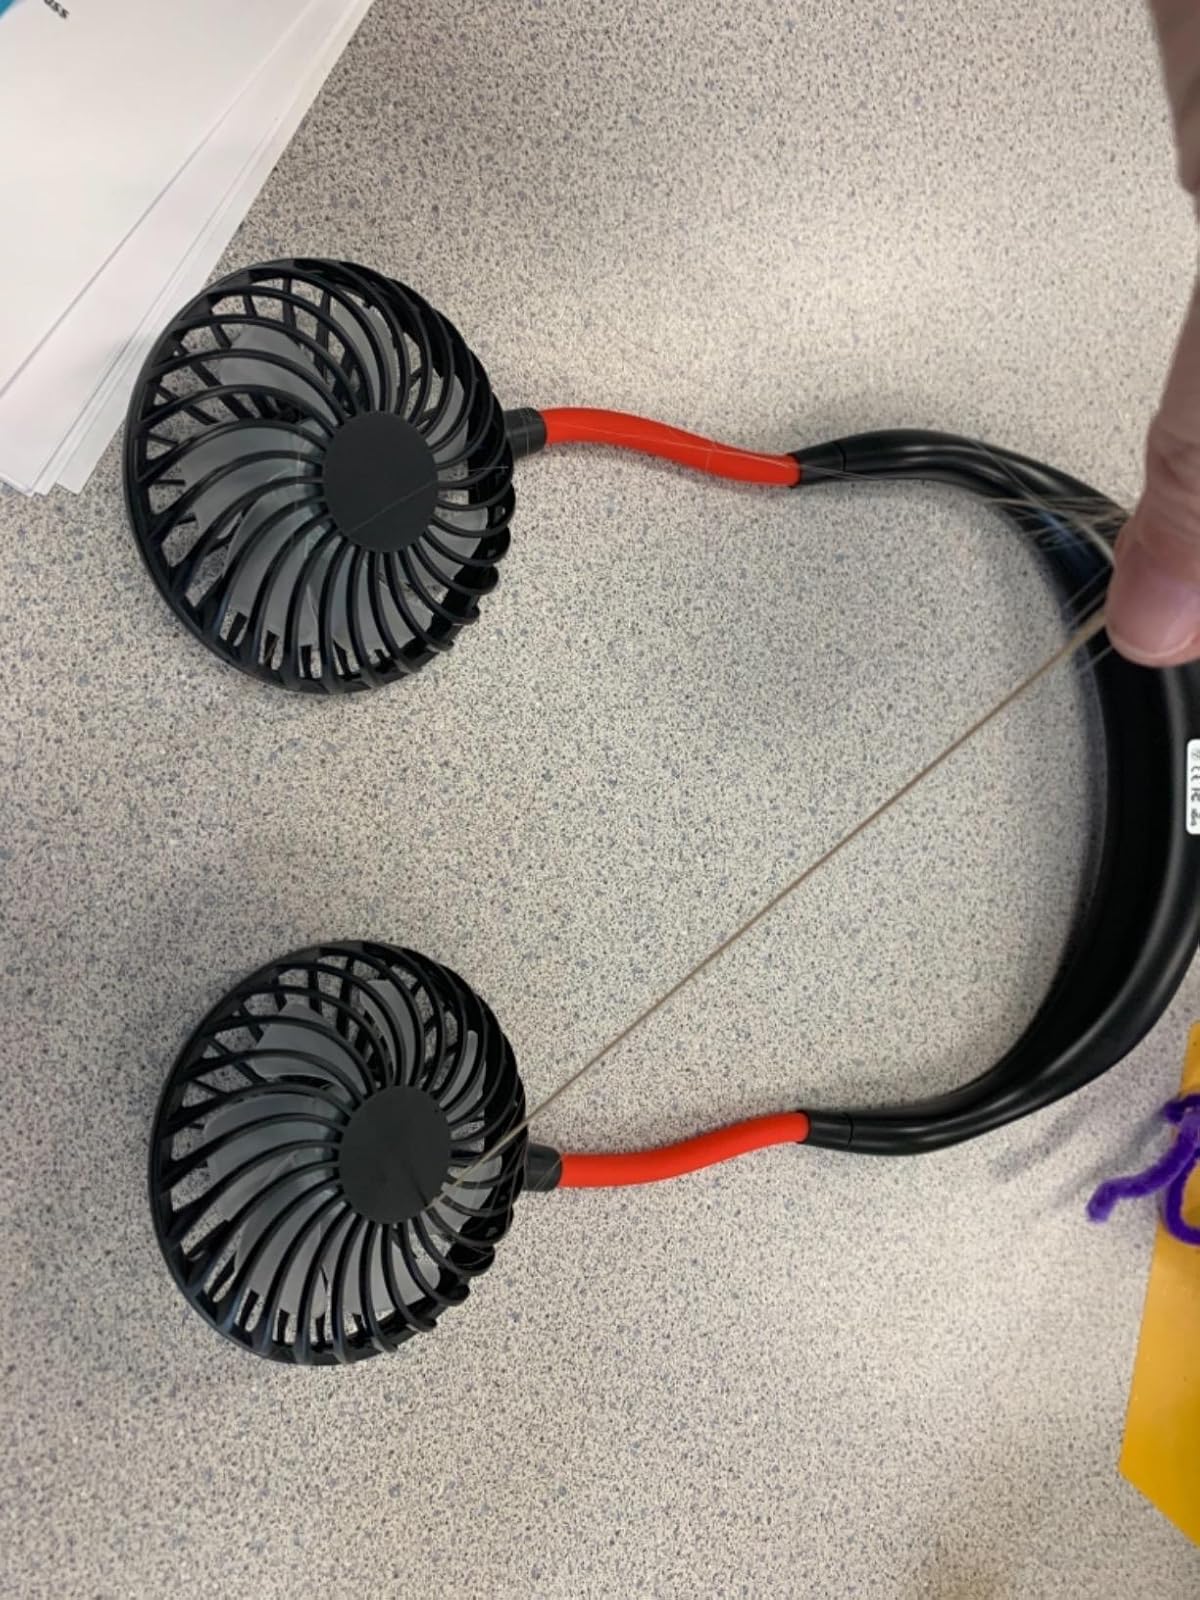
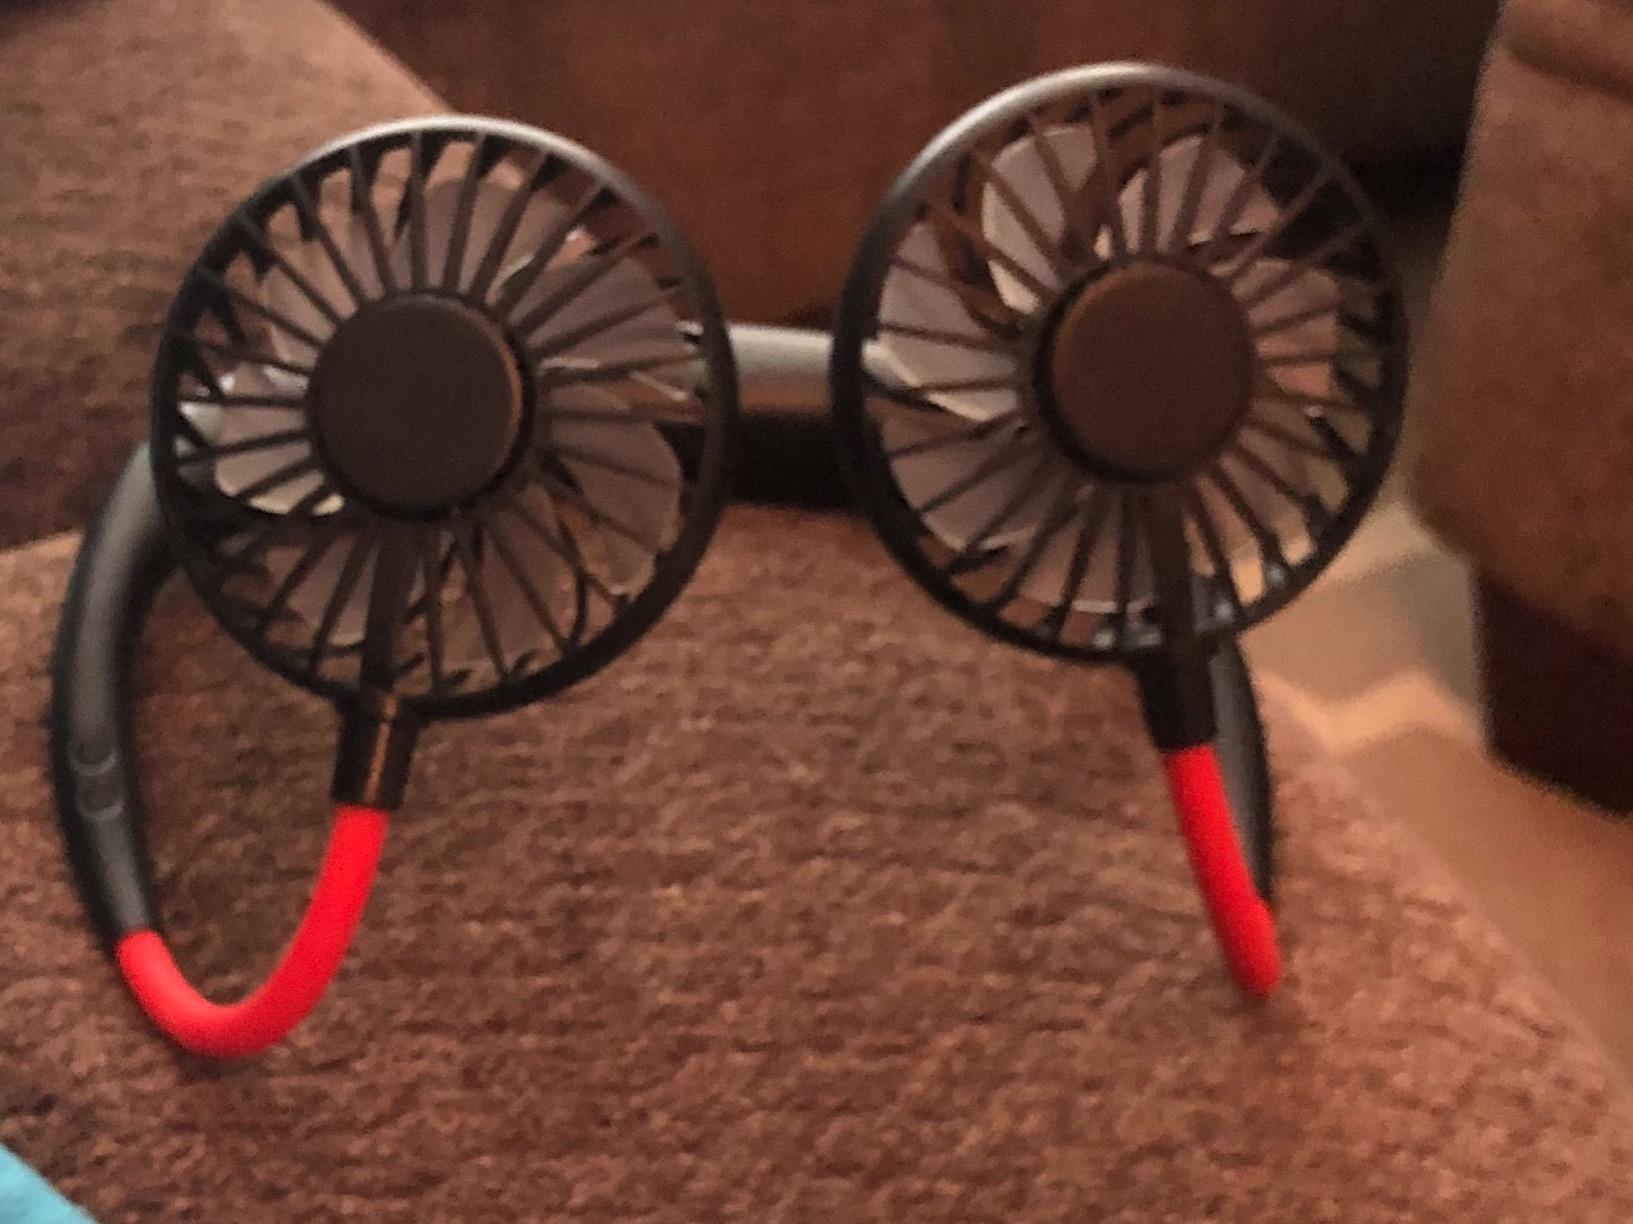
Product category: fan
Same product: yes